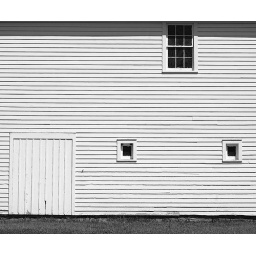
window and door openings in the white clapboard surface of a barn north of Cooperstown, New York